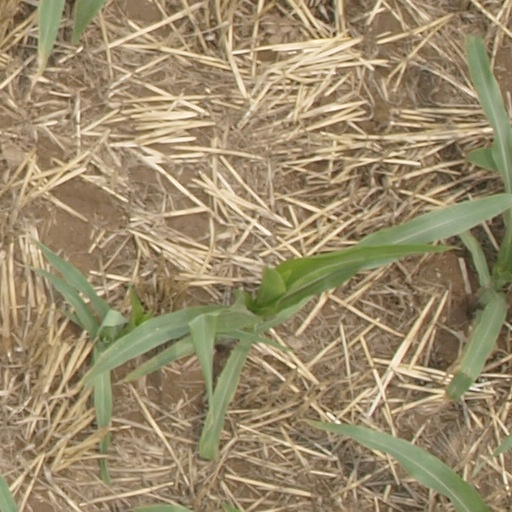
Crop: maize; corn